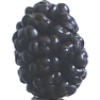
Label: mulberry